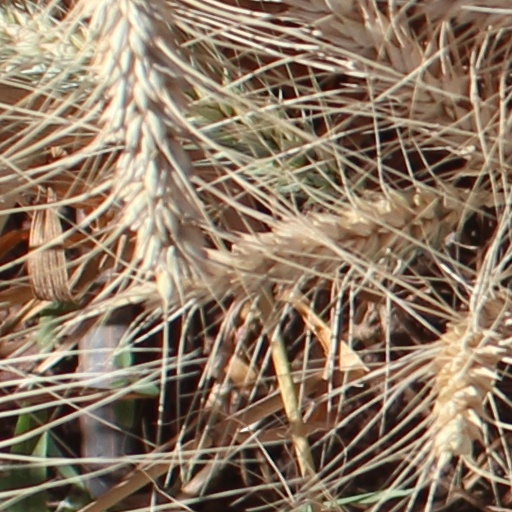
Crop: wheat